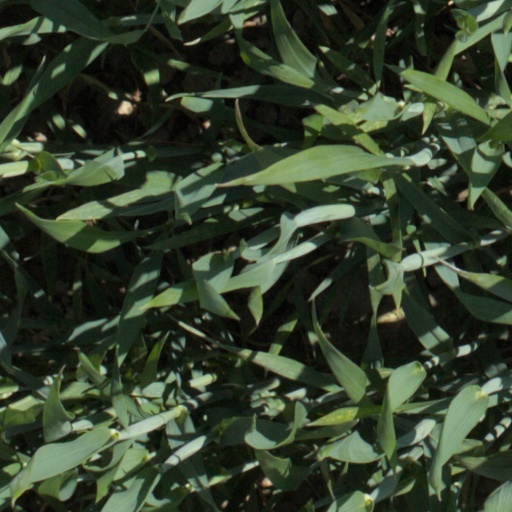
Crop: wheat